Abdelaziz Bouteflika

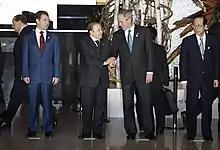
Bouteflika with U.S. President George W. Bush, Russian President Dmitriy Medvedev, and Japanese Prime Minister Yasuo Fukuda, Tōyako Town, on 7 July 2008.

During the first year of his second term, Bouteflika held a referendum on his "Charter for Peace and National Reconciliation", inspired by the 1995 "Sant'Egidio Platform" document. The law born of the referendum showed that one of Bouteflika's goals in promoting this blanket amnesty plan was to help Algeria recover its image internationally and to guarantee immunity to institutional actors.